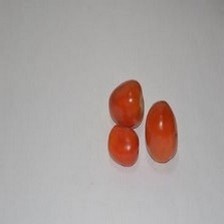
Label: tomato